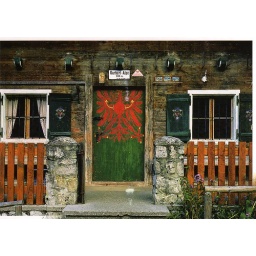
Beautiful painted wooden door located probably in the Alps.From Janina.